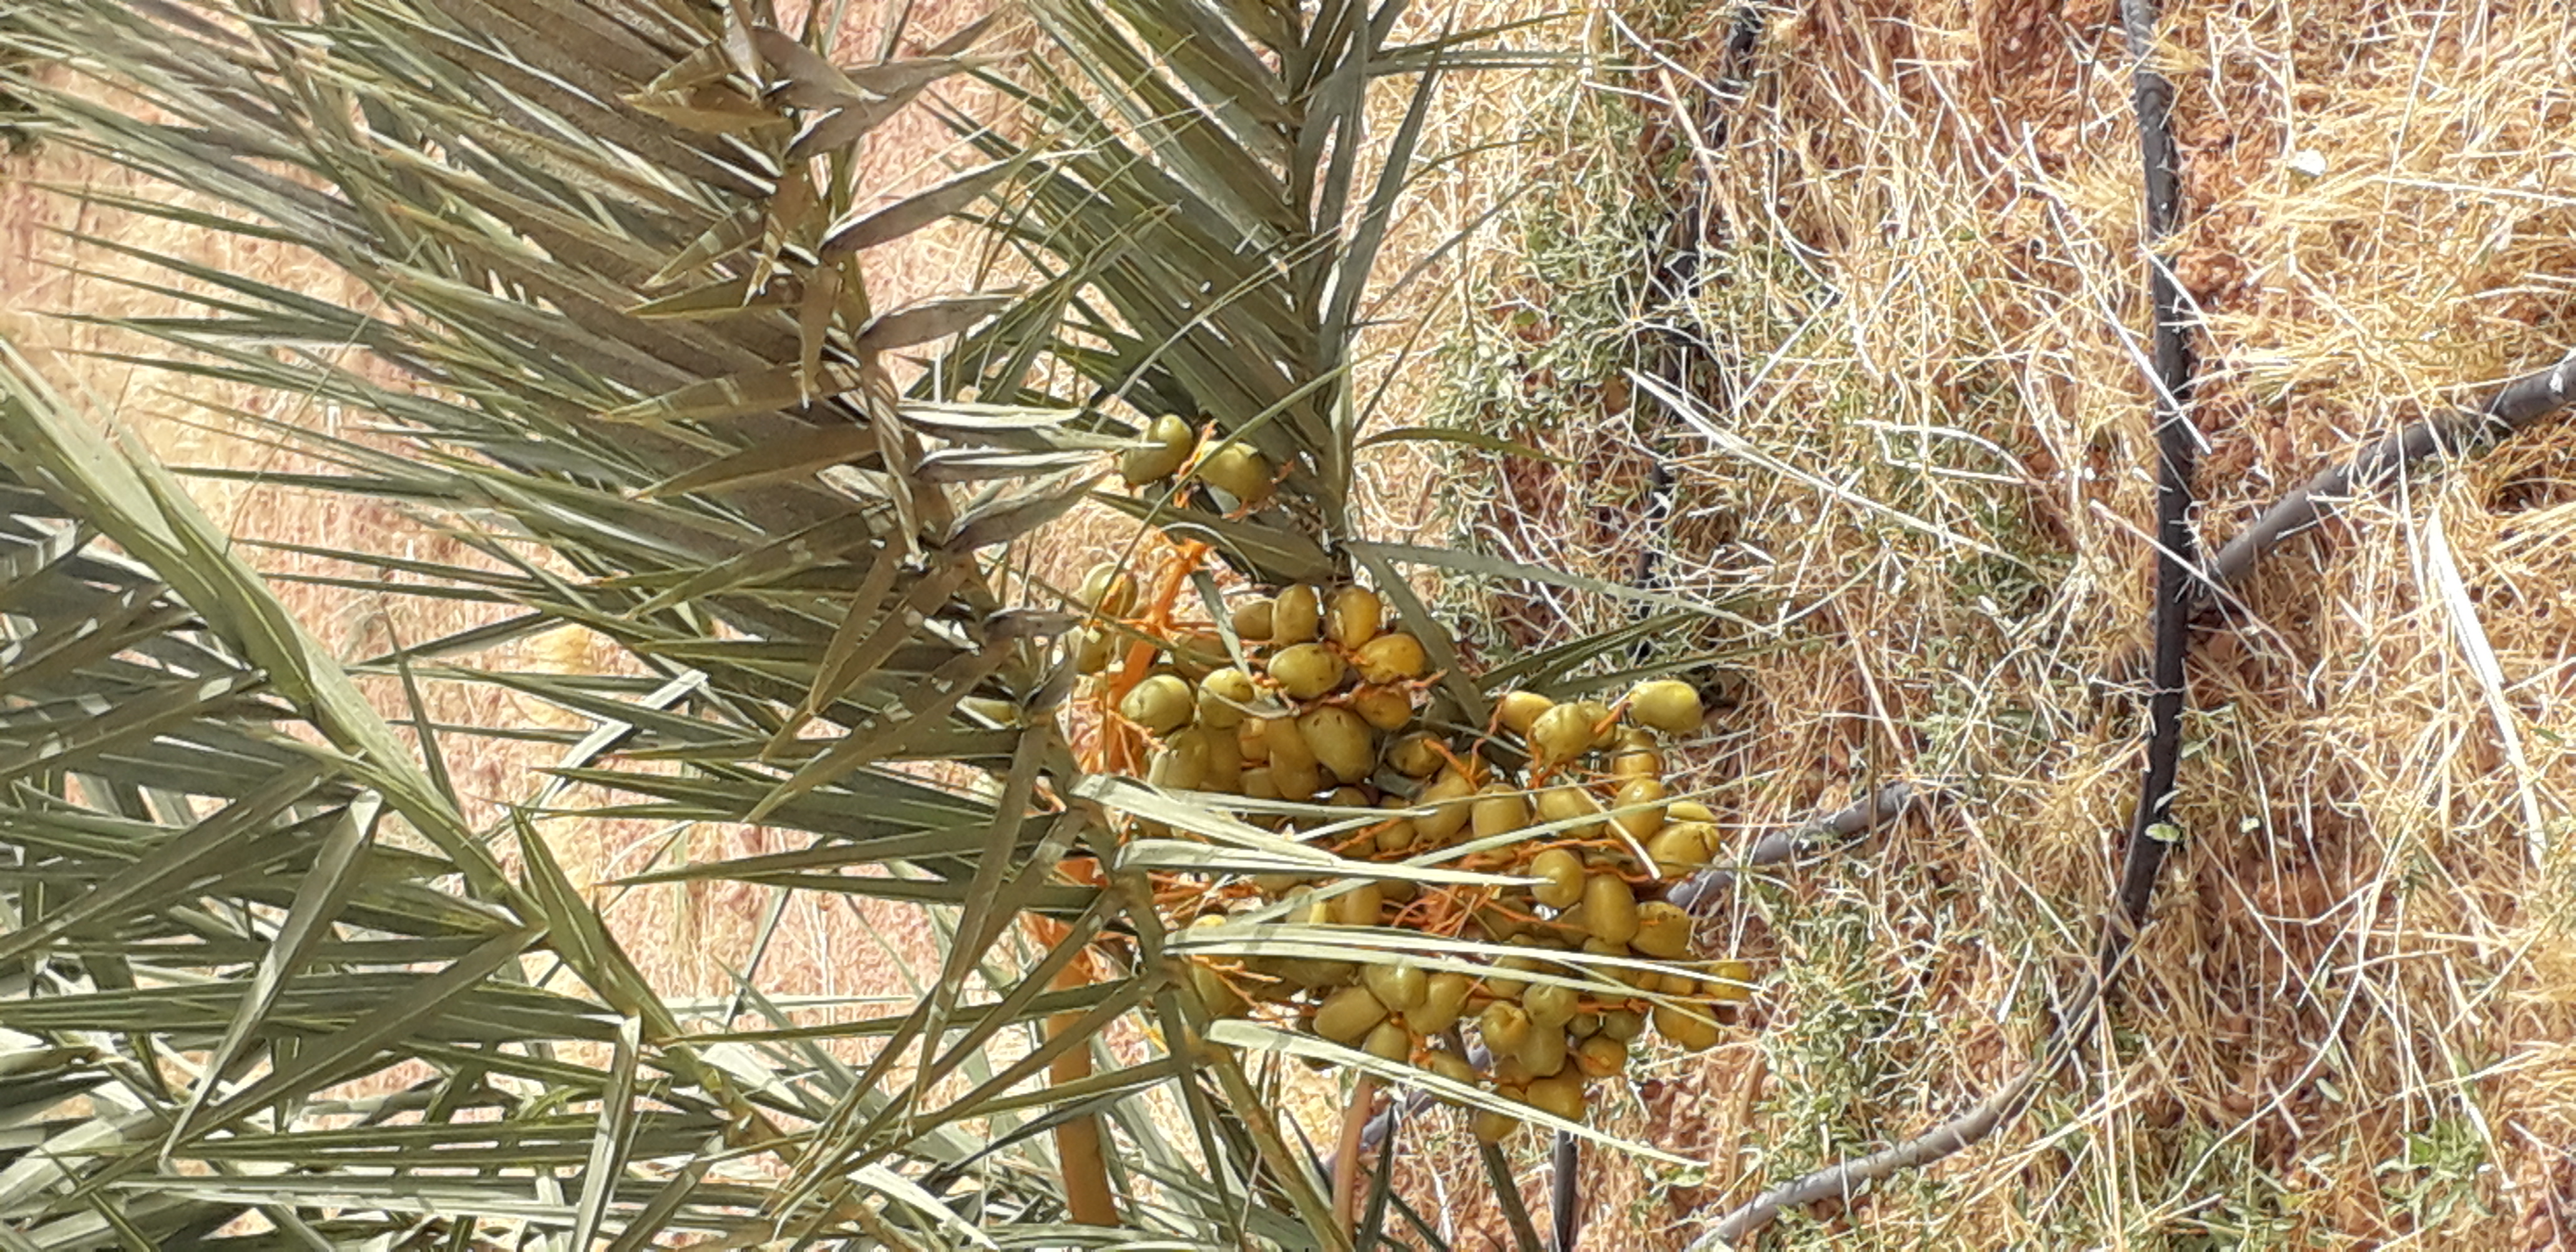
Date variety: Boufagous